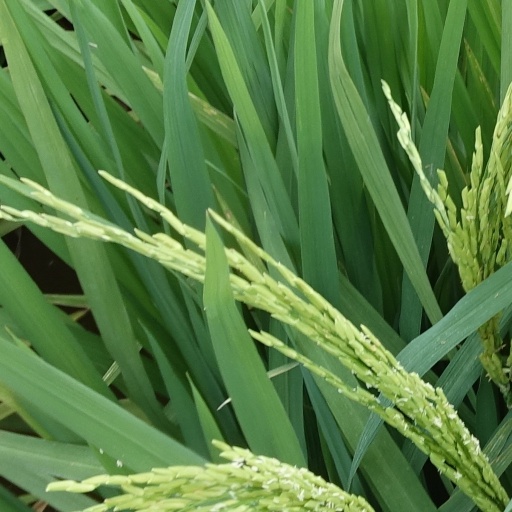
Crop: rice